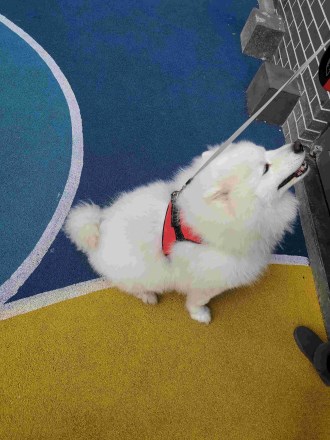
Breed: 2192-n000088-Samoyed